Sri Aandal

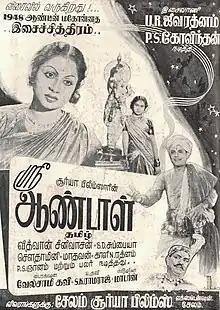
Poster

Sri Aandal is a 1948 Indian Tamil-language Hindu mythological film directed by Velsamy Kavi. Based on Andal, it stars U. R. Jeevarathnam as the title character and P. S. Govindan. The film was reasonably successful, but no print of it is known to survive, making it a lost film.